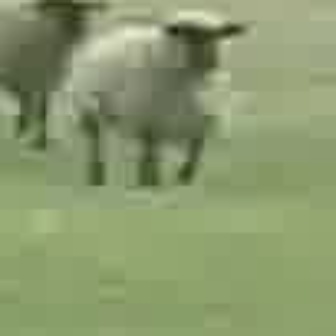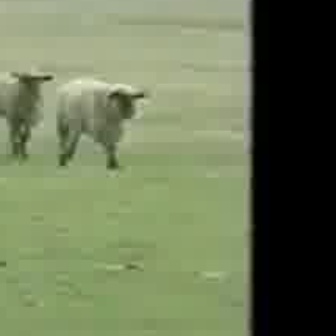
  Please identify the target specified by the bounding box [64,5,242,182] in the first image and locate it in the second image. Return the coordinates in [x_min,y_min,x_max,y_max] format.
Answer: [52,74,145,166]